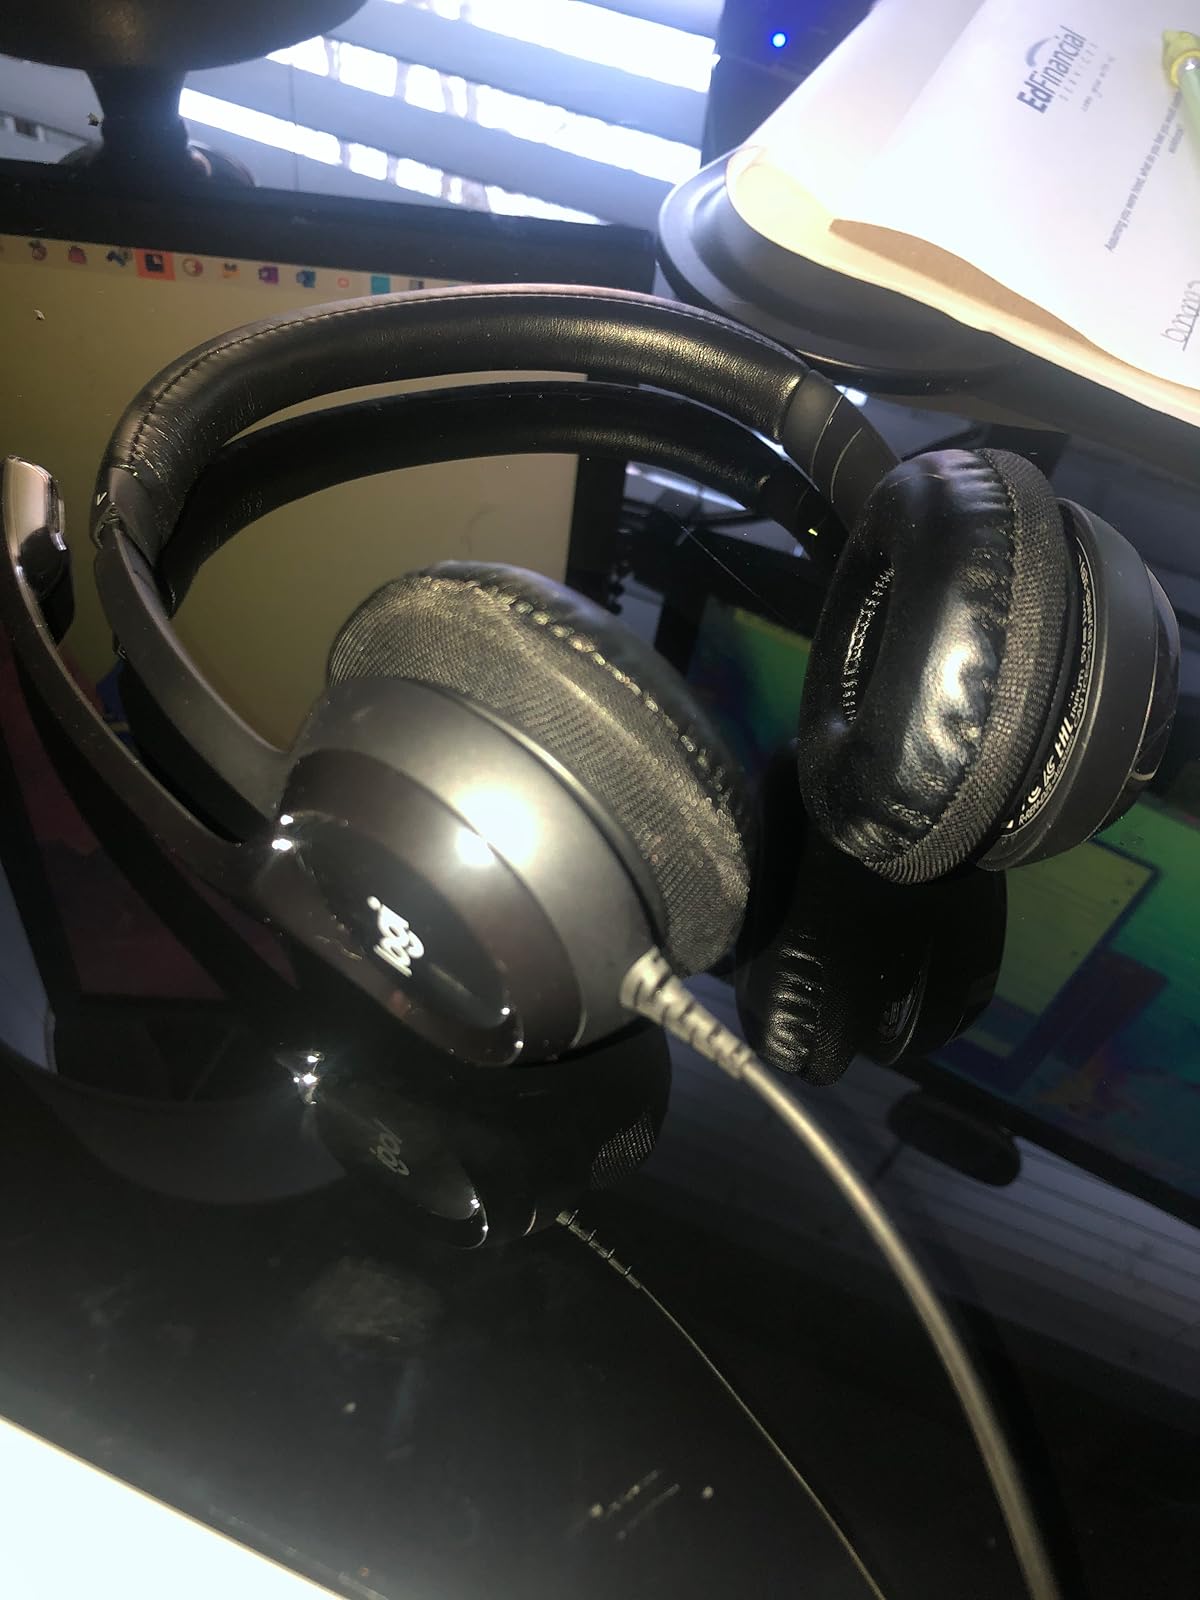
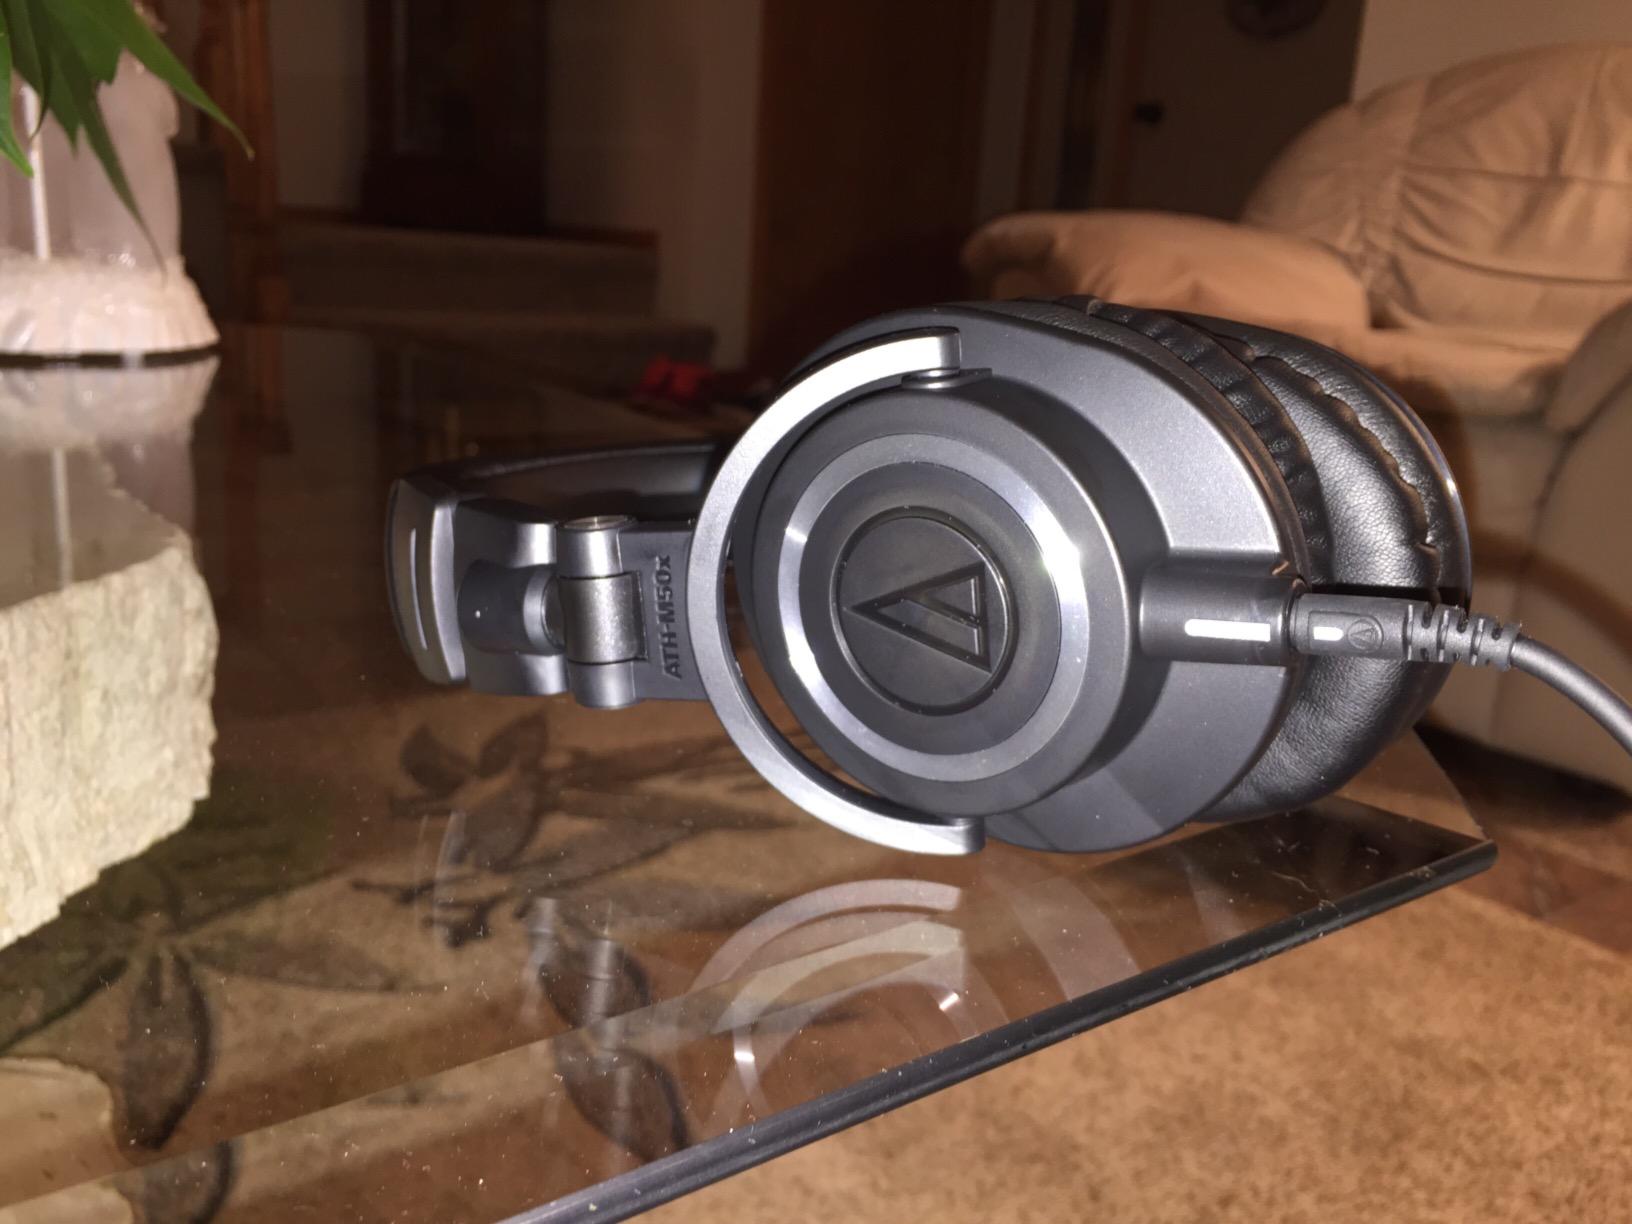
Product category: headphones
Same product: no